Kitty Loftus

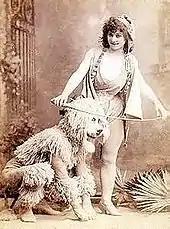
As "Aladdin" at the Theatre Royal, Brighton (1890)

She made her stage début as Puck in "A Midsummer Night's Dream" in 1879, quickly becoming a popular favourite in the British provinces playing leading burlesque roles in touring productions including "Psyche in Venus" (1890), Jack in "Little Jack Sheppard", Siebel in "Faust up to Date", and Cinderellen in "Cinder Ellen up too Late". During Christmas 1890 she played the title role in the pantomime "Aladdin" at the Theatre Royal, Brighton. She became a regular in the annual pantomime at The Crystal Palace, appearing in December 1891 as Aladdin and playing Jack Daw in "The Babes in the Wood and Bold Robin Hood" (1892). Of her performance in the latter, the critic of "The Sketch" wrote of her: